Rodrigo Medeiros

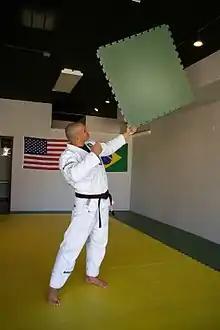
7-Time World BJJ Champion Rodrigo "Comprido" Medeiros at his academy in 2011 talking about Greatmats Grappling MMA Mat 1-5/8 Inch.

Rodrigo "Comprido" Medeiros (born January 11, 1977) is a Brazilian jiu-jitsu black belt and submission grappler. Medeiros is a two-time openweight World Jiu-Jitsu Champion. Medeiros has been a Jiu-Jitsu instructor to many notable mixed martial arts fighters such as former UFC Heavyweight Champion Brock Lesnar, former Bellator Heavyweight Champions Cole Konrad, Pat Barry, and Chris Tuchscherer.